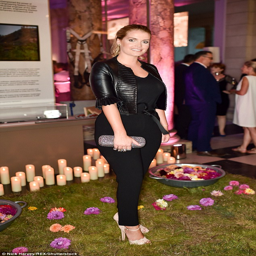
woman , opened up about her precious memories of her late aunt in an interview